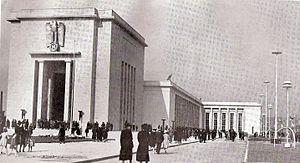
Le palais de l'Allemagne de l'architecte Fahrenkamp à l'exposition internationale de Liège de 1939.